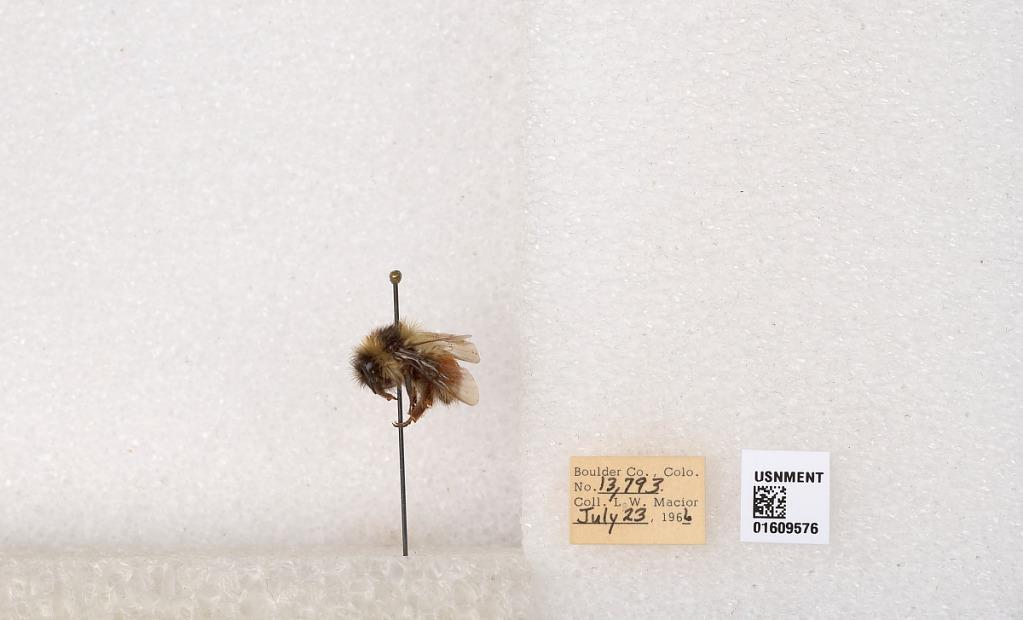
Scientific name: Bombus (Pyrobombus) sylvicola Kirby
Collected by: L. Macior
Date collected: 1966-7-23
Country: United States
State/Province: Colorado
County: Boulder
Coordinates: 40.0263, -105.3